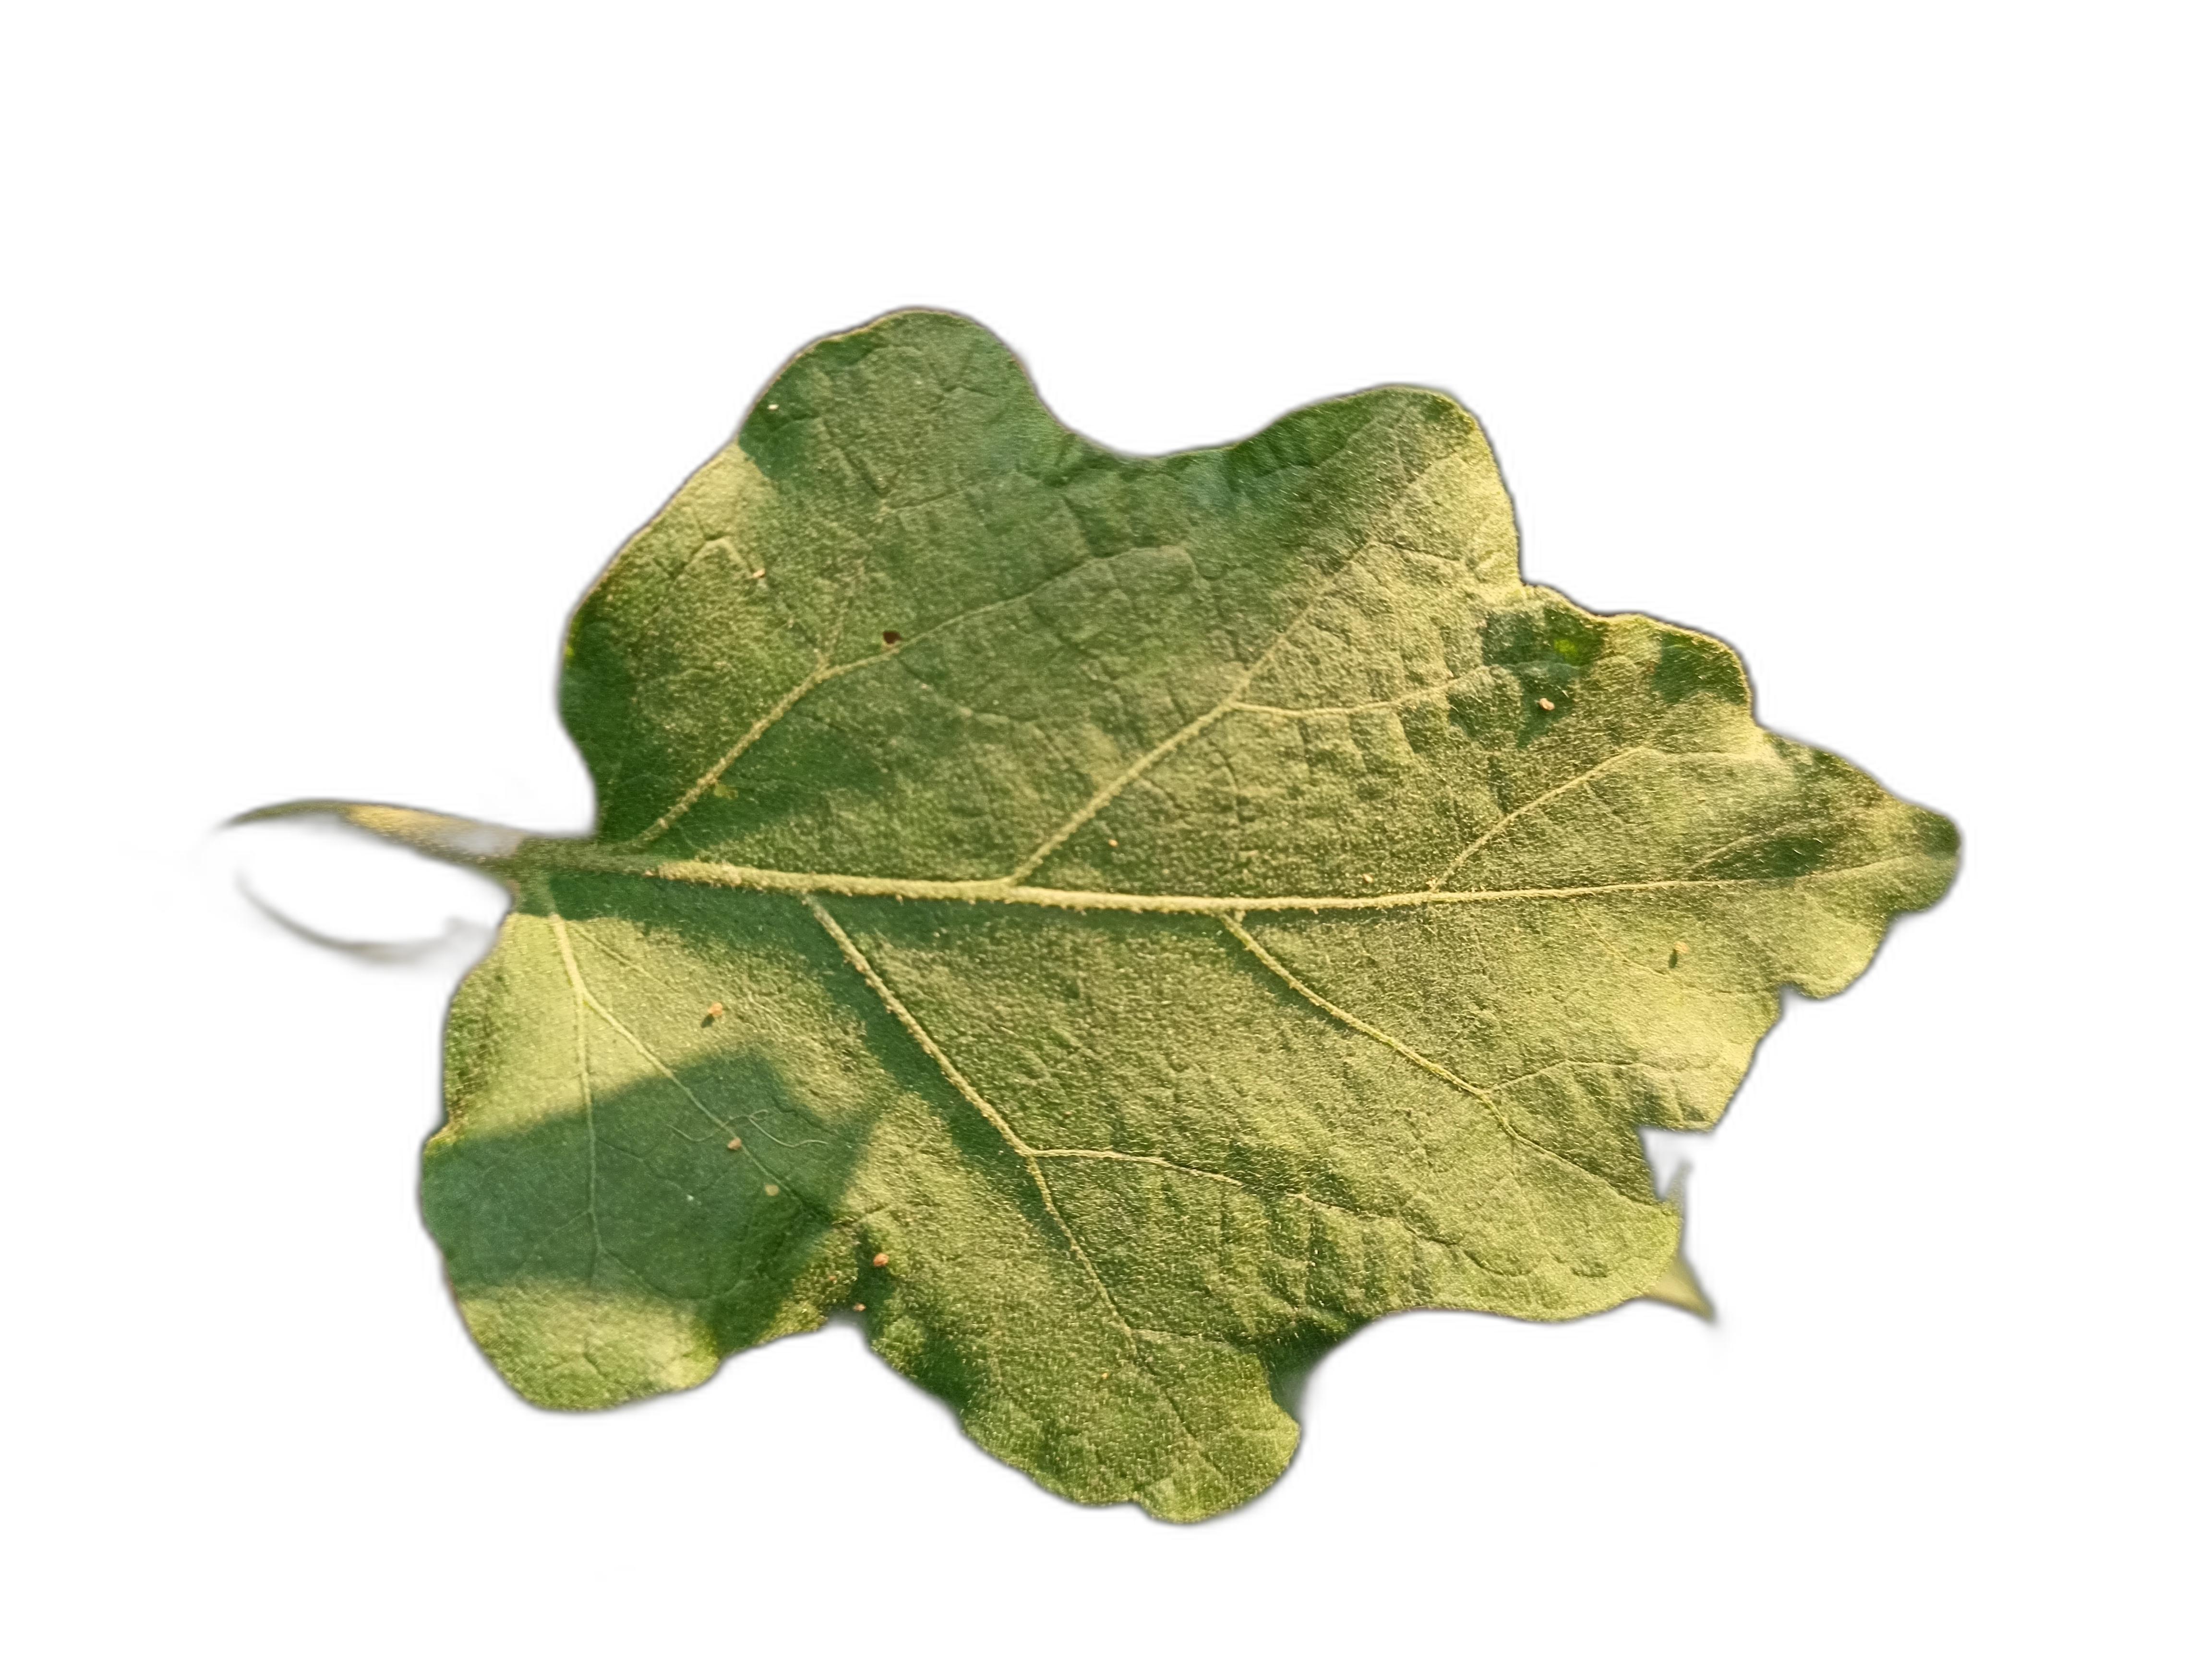
Label: Healthy Leaf